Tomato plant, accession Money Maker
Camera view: tilt-top (135 deg); turntable rotation: 240 degrees
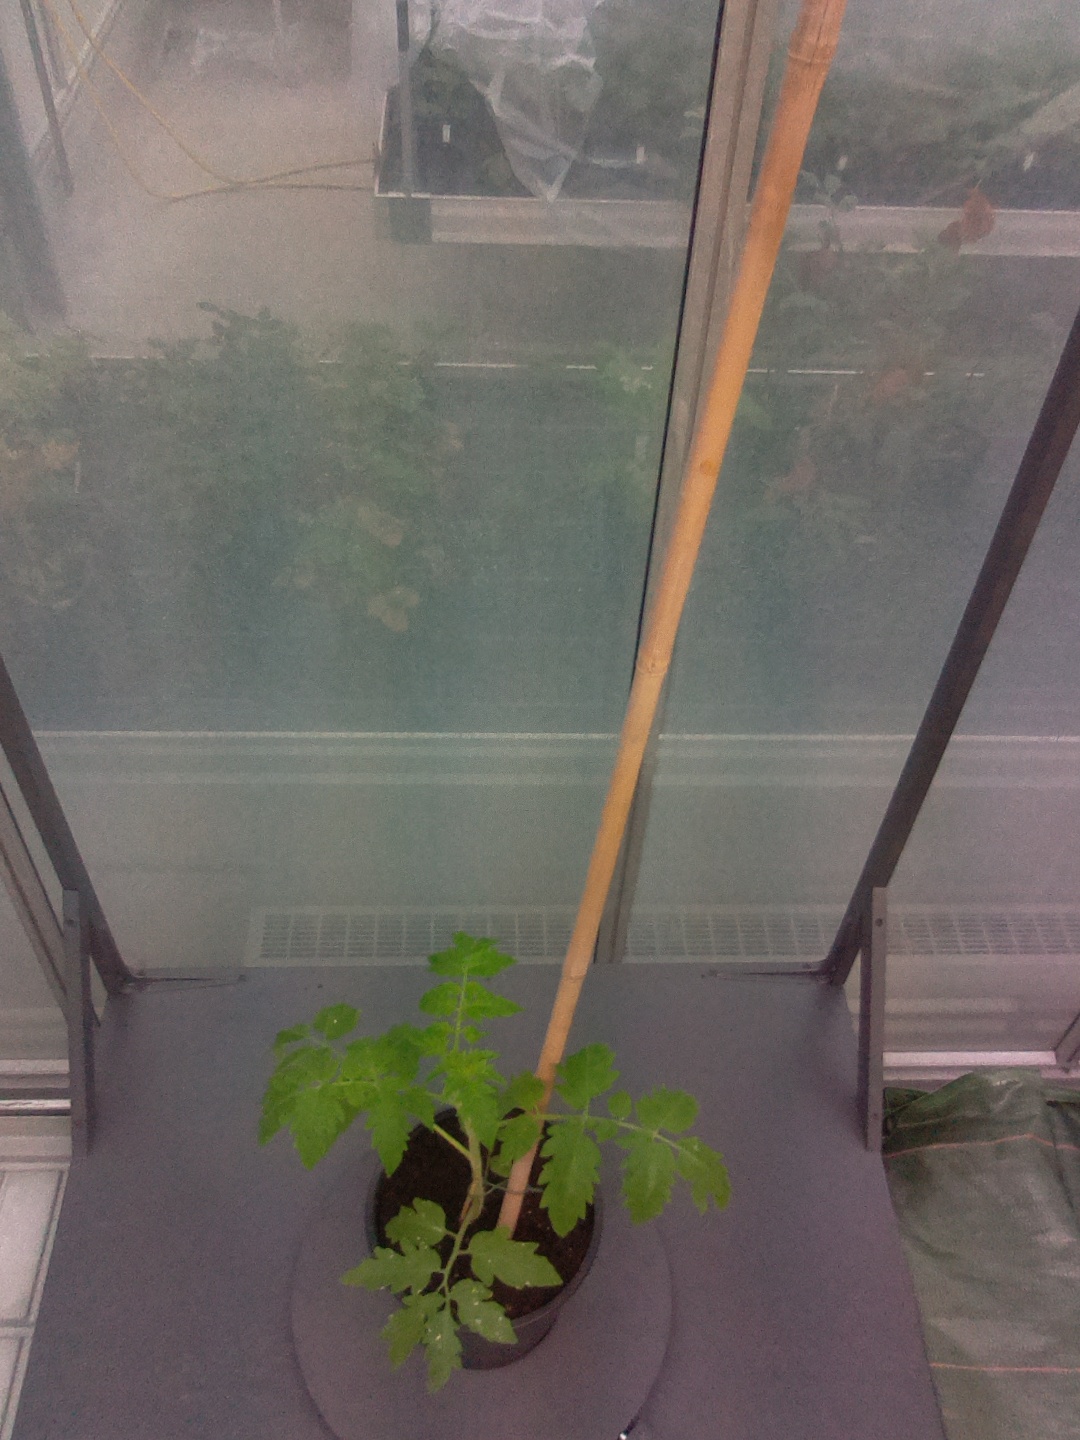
BBCH growth stage 13: 6 of true leaves visible